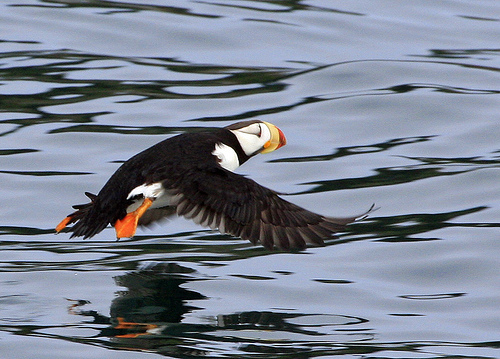
small chubby bird with bright orange feet and yellow and orange bill.
this large bird has a white belly and breast, black neck, crown, and back.
the bird has a long black wingbar, and orange webbed feet.
a medium sized bird with a distinctive yellow and orange striped beak, black plumage and white on it's face, breast and belly.
black bird with white cheek patch and breast and belly and orange bill and orange webbed feet.
this particular bird has a white belly and breasts and a yellow red and orange billbird has a black back and wings, with a white face and breast, and large, blunt, orange beak, and orange webbed feet.
this unique bird features a bulbous yellow and red bill with black feathers on the body and wings and white brilliant white feathers on the breast and cheek.
this bird has wings that are black and has a white bellya bird with long black wings, orange webbed feet, has a white chest with a black ring, the long thick pointed beak is yellow with an orange tip.
Species: Horned Puffin